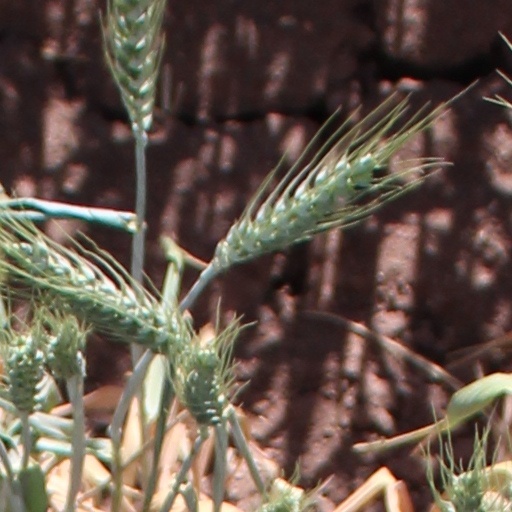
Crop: wheat